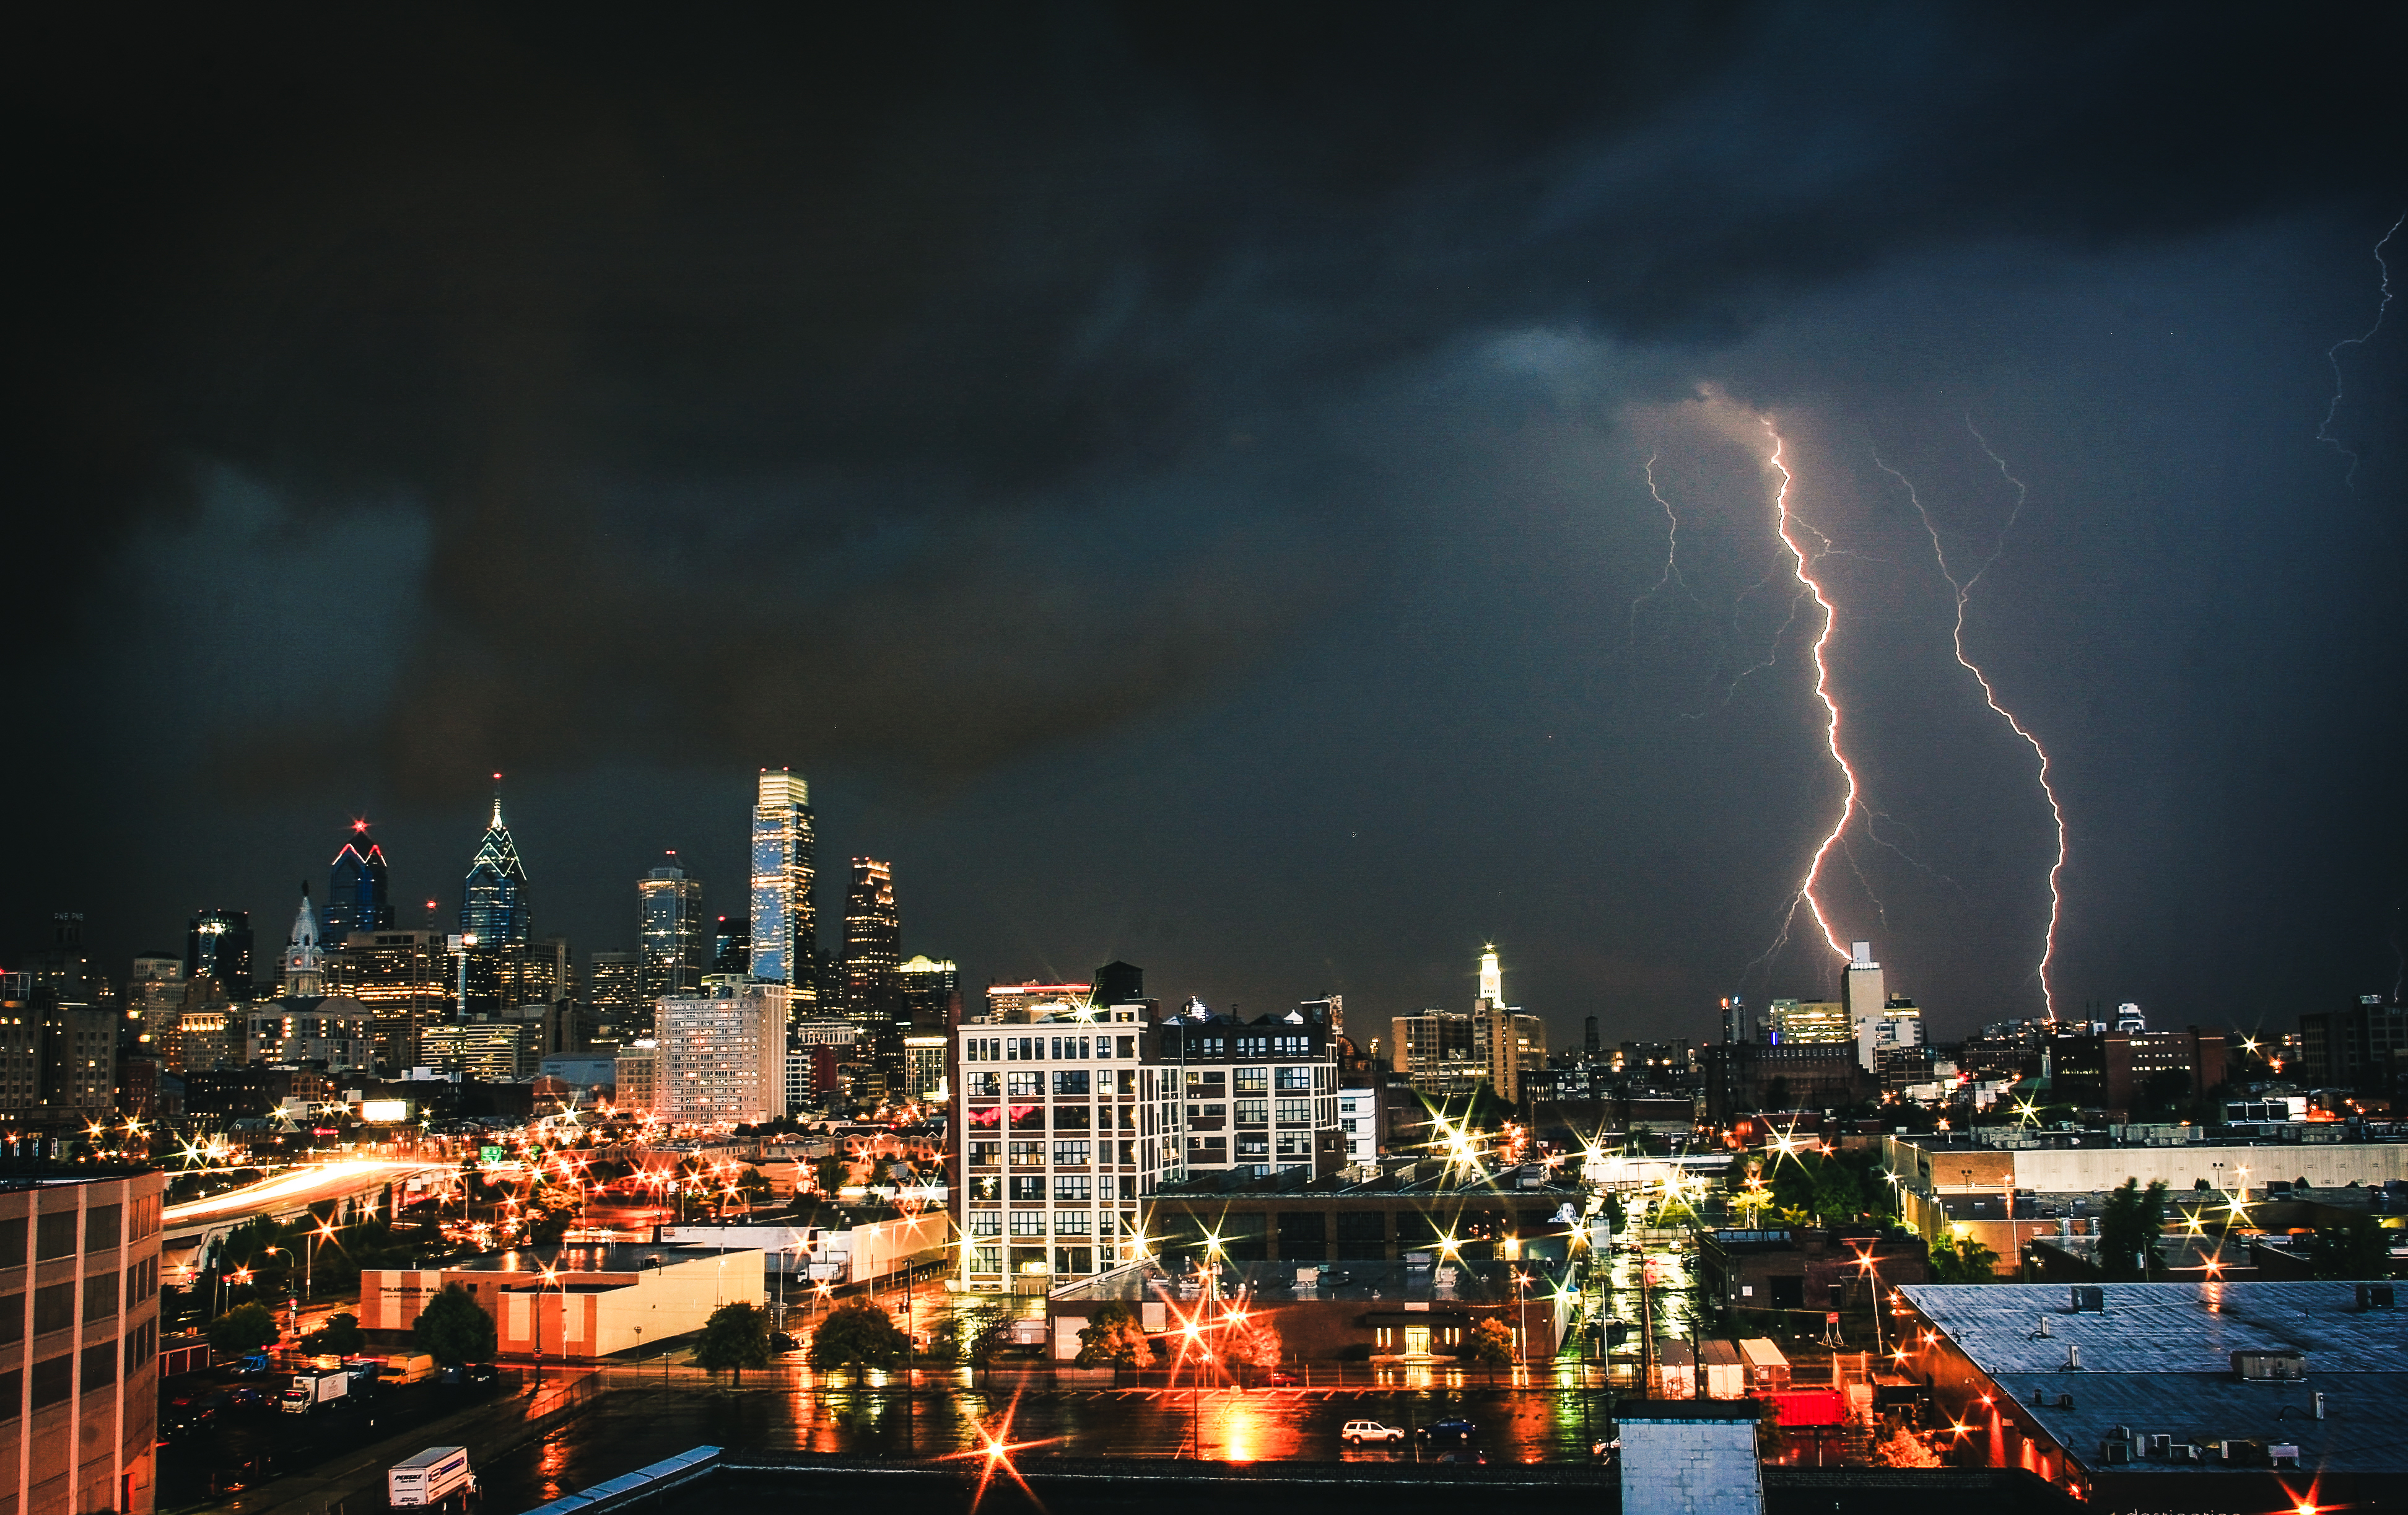
night, building, skyscraper, cityscape, storm, lightning, thunder